Fingerprint scanner

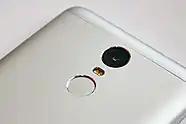

All fingerprint scanners are susceptible to spoofing through fingerprints replicated using photographs and 3D printing.